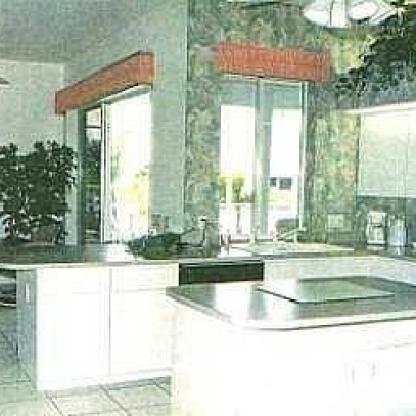
Scene: Indoor